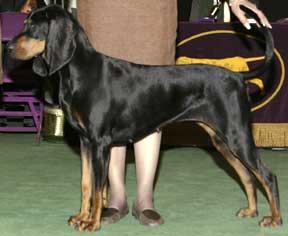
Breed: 225-n000062-black_and_tan_coonhound